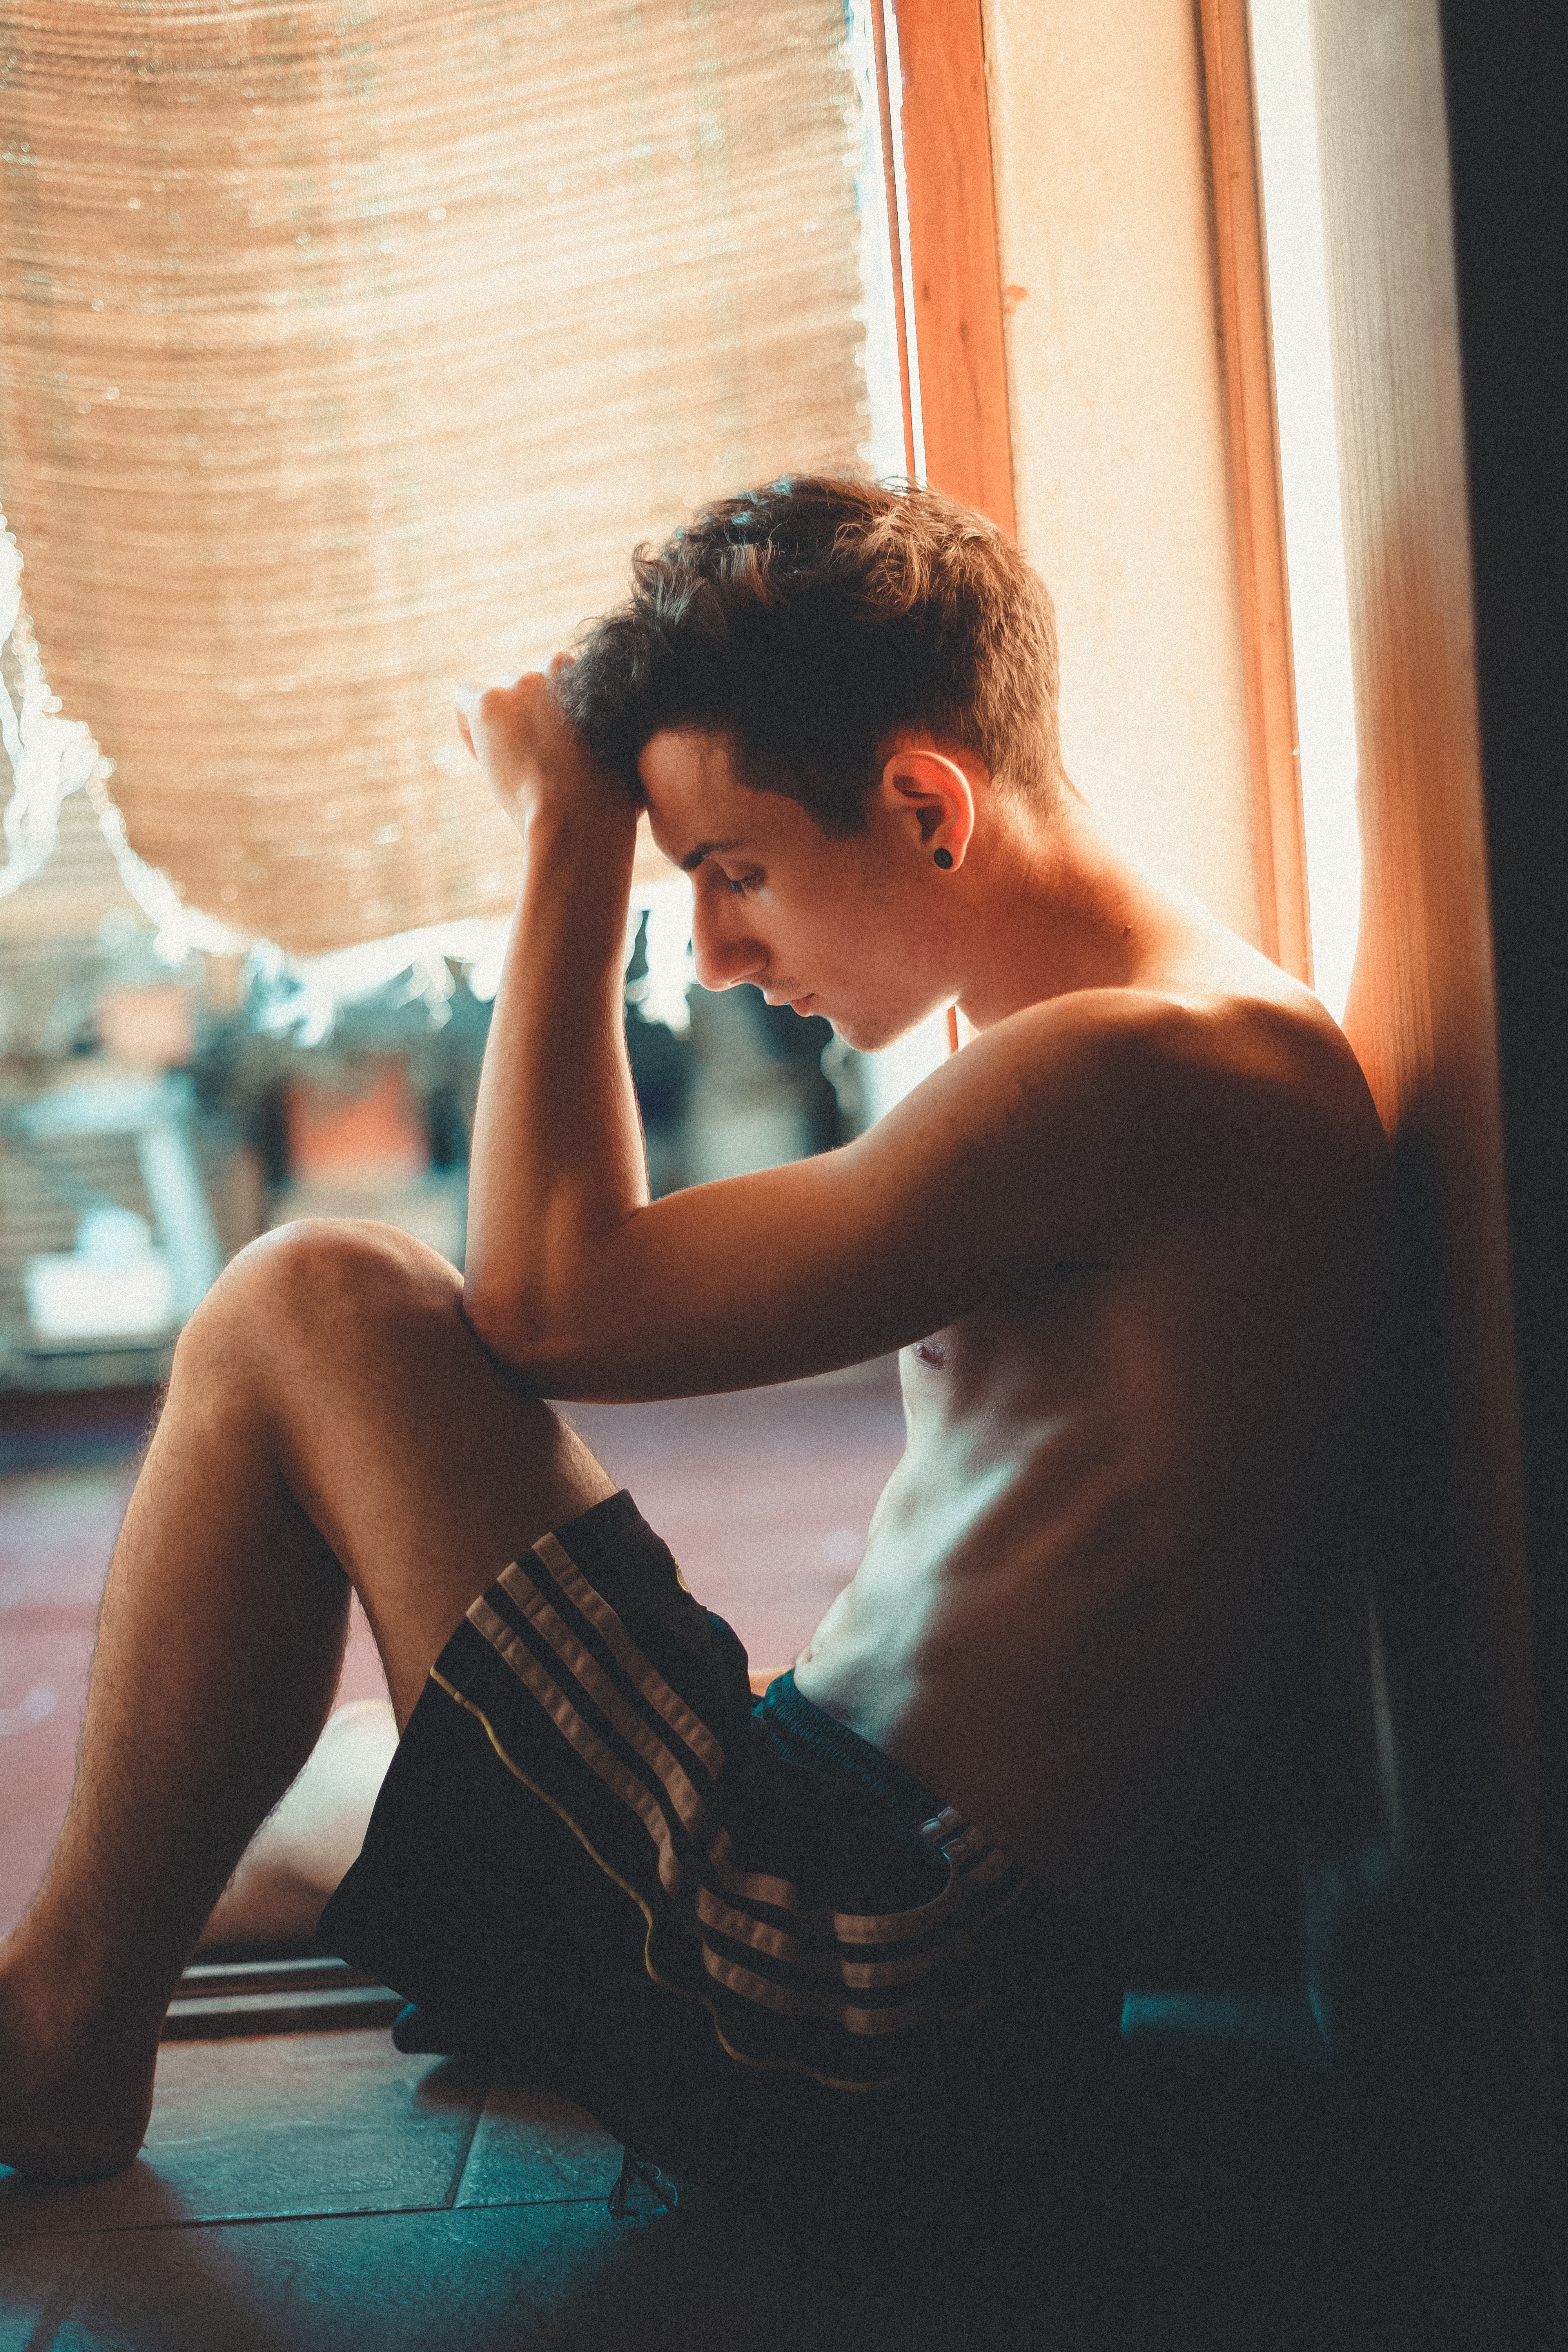
light, beauty, arm, leg, shoulder, photography, sunlight, muscle, sitting, window, hand, human leg, black hair, leisure, vacation, model, Barechested